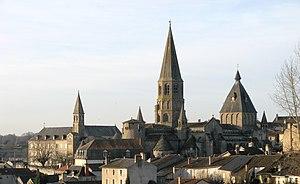
Le Dorat (Haute Vienne). Vue générale.
La collégiale Saint-Pierre ou église Saint-Pierre-ès-Liens est une église située dans la ville du Dorat, en Haute-Vienne, à 12 km au nord de Bellac et 76 km au sud-est de Poitiers.
Cet article recense les monuments historiques français classés en 1846.
Le Dorat est une commune française située dans le département de la Haute-Vienne, en région Nouvelle-Aquitaine.